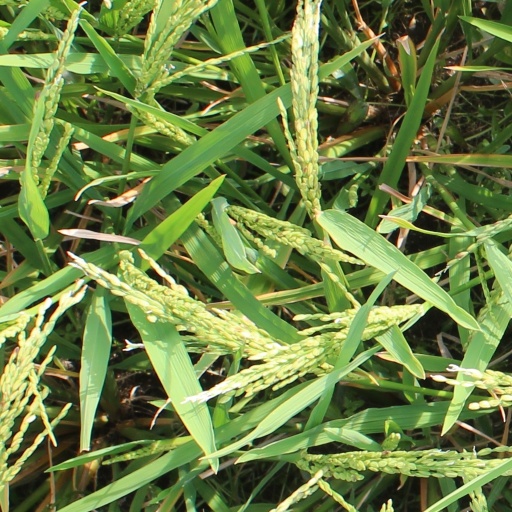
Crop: rice